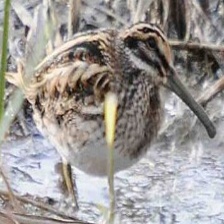
Species: JACK SNIPE
Scientific name: LYMNOCRYPTES MINIMUS